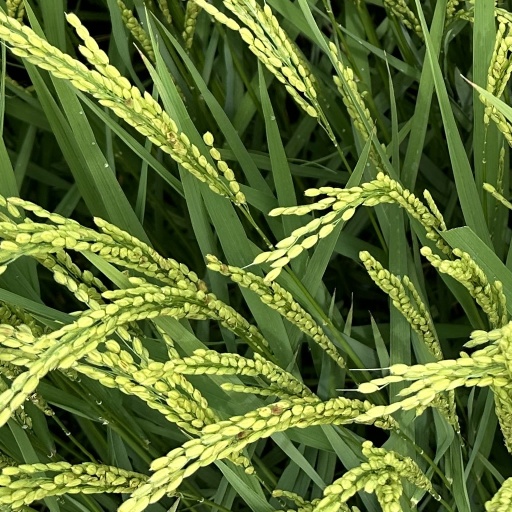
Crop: rice